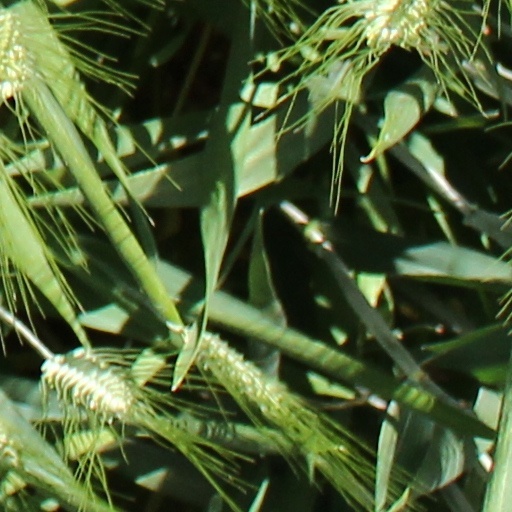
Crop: wheat